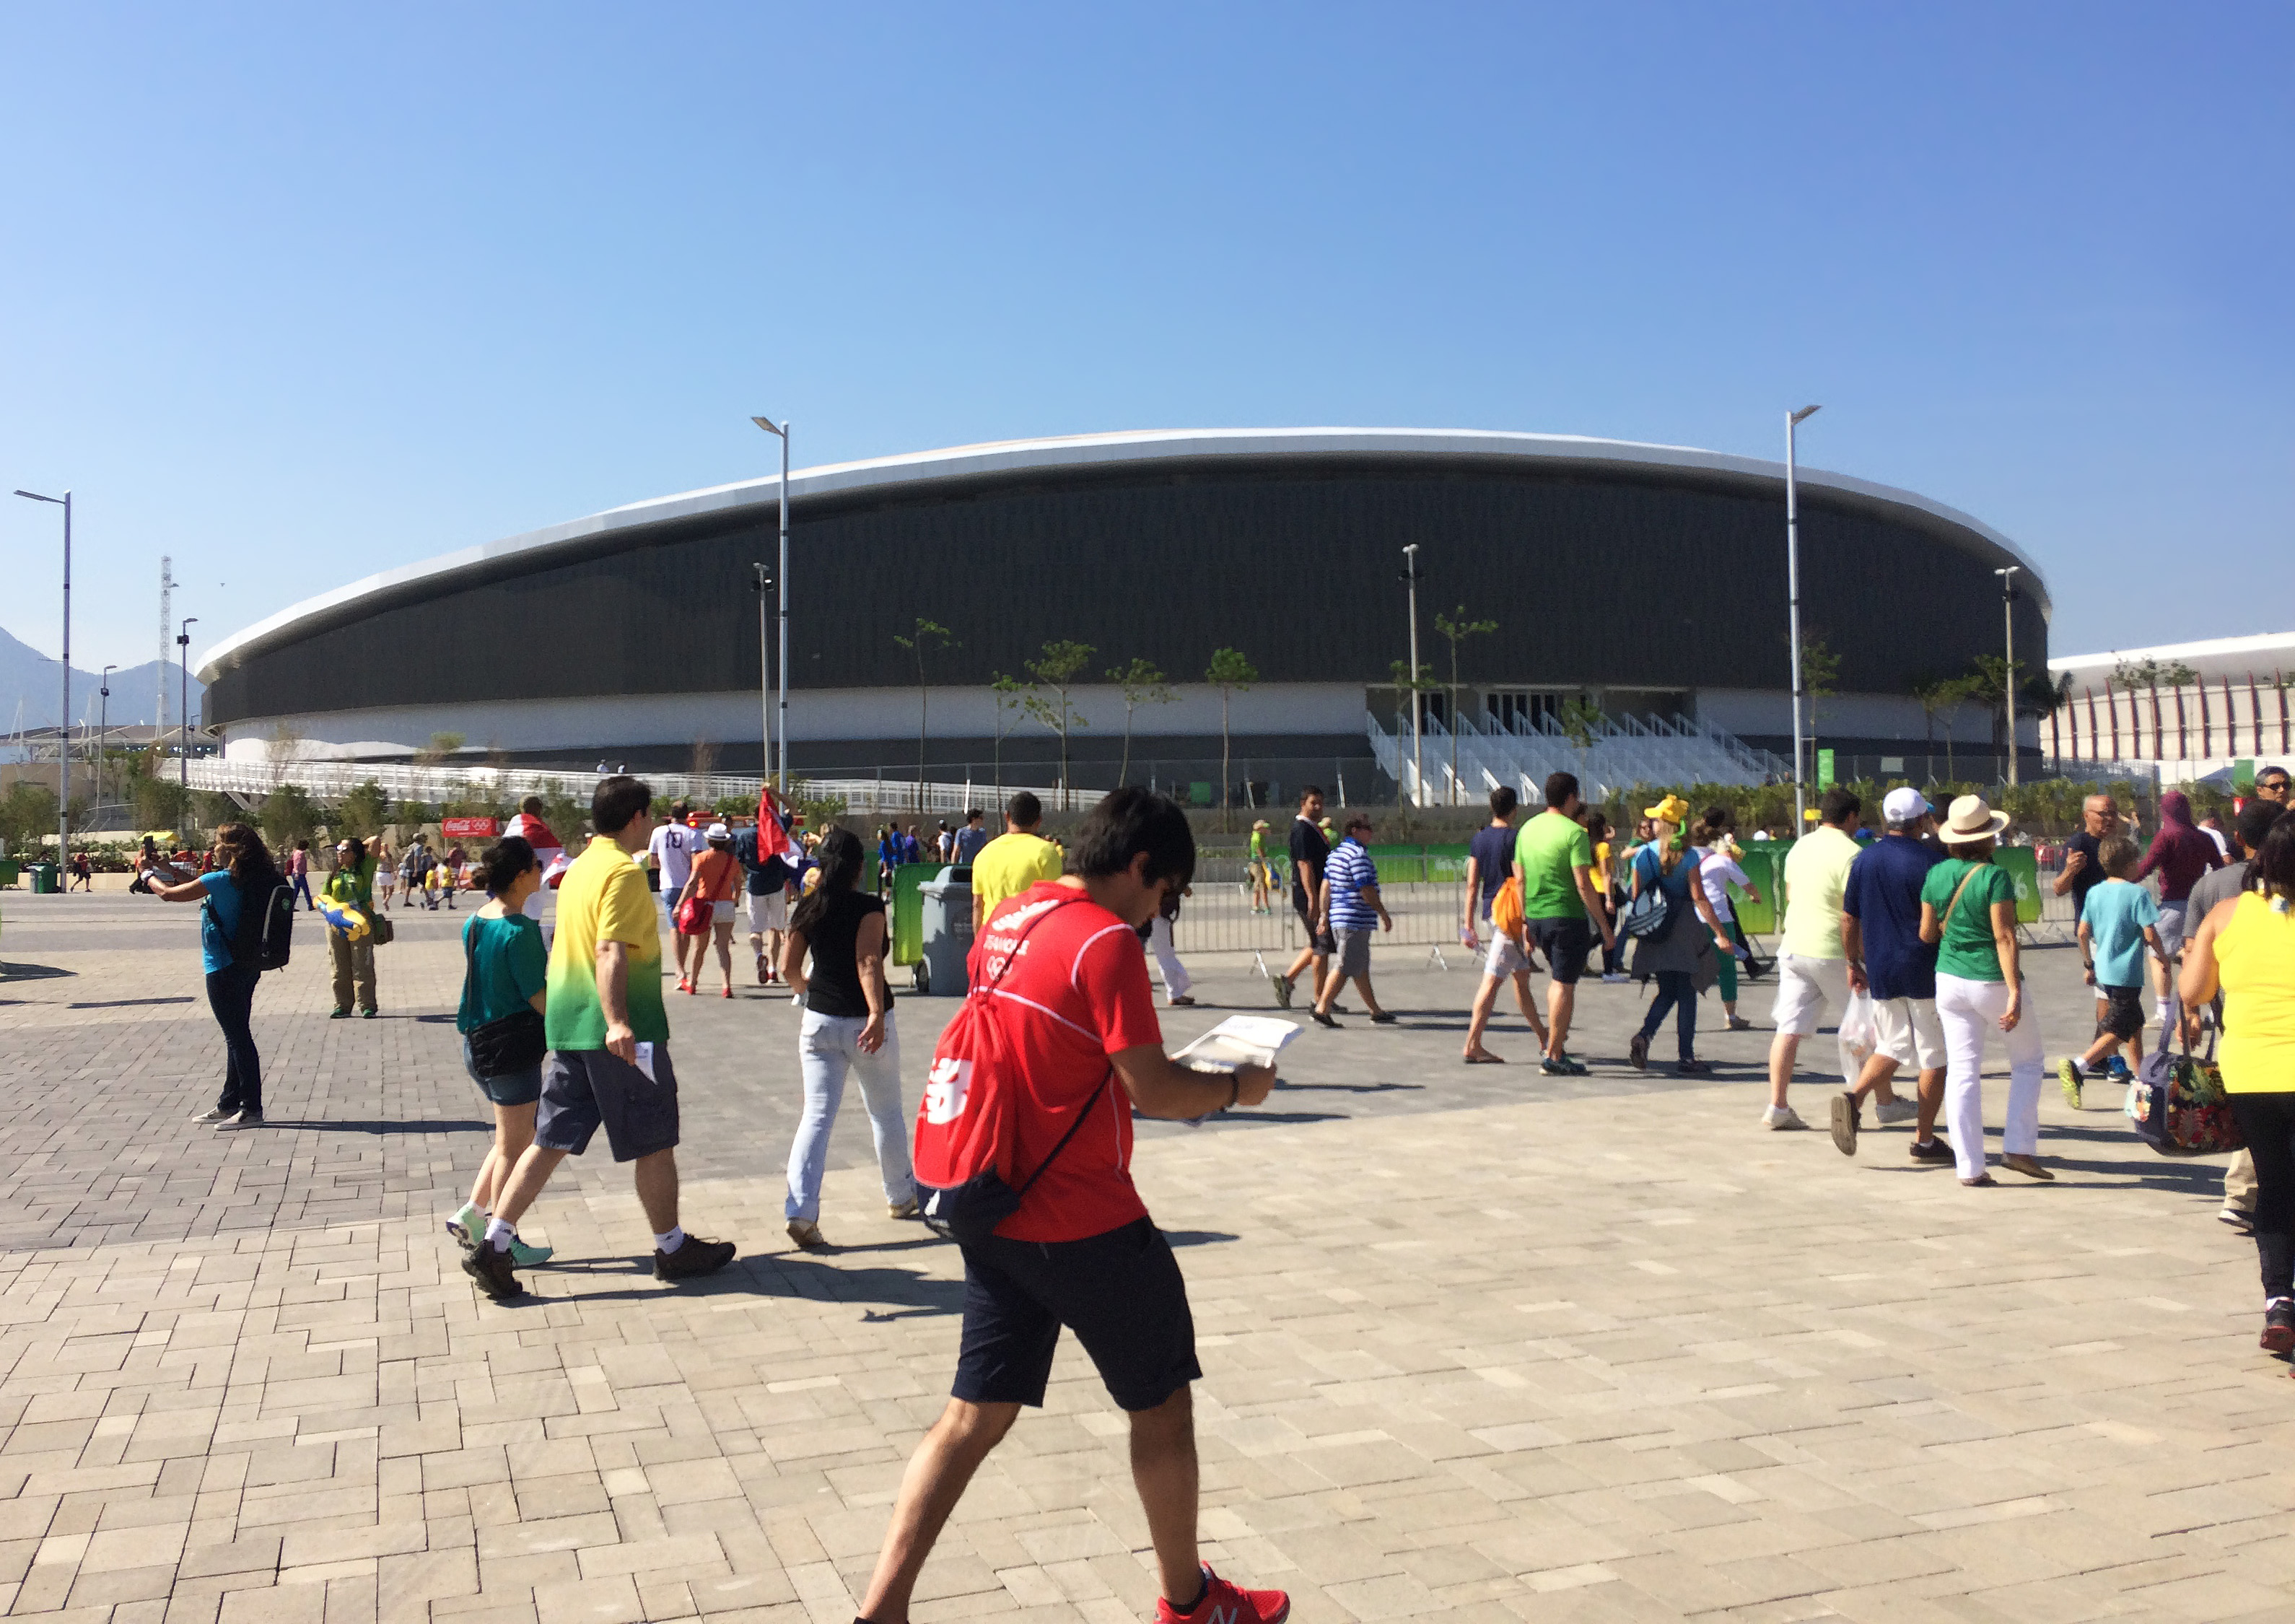
structure, travel, park, america, stadium, olympics, velodrome, south, 2016, competition, arena, de, sports, latin, rio, brasil, brazil, endurance, venue, olympic, stadiums, janeiro, olimpiada, igrzyska, olimpijskie, barra, sport venue